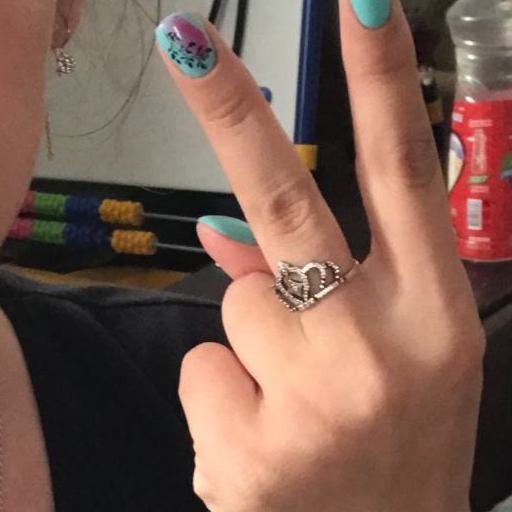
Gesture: peace_inverted